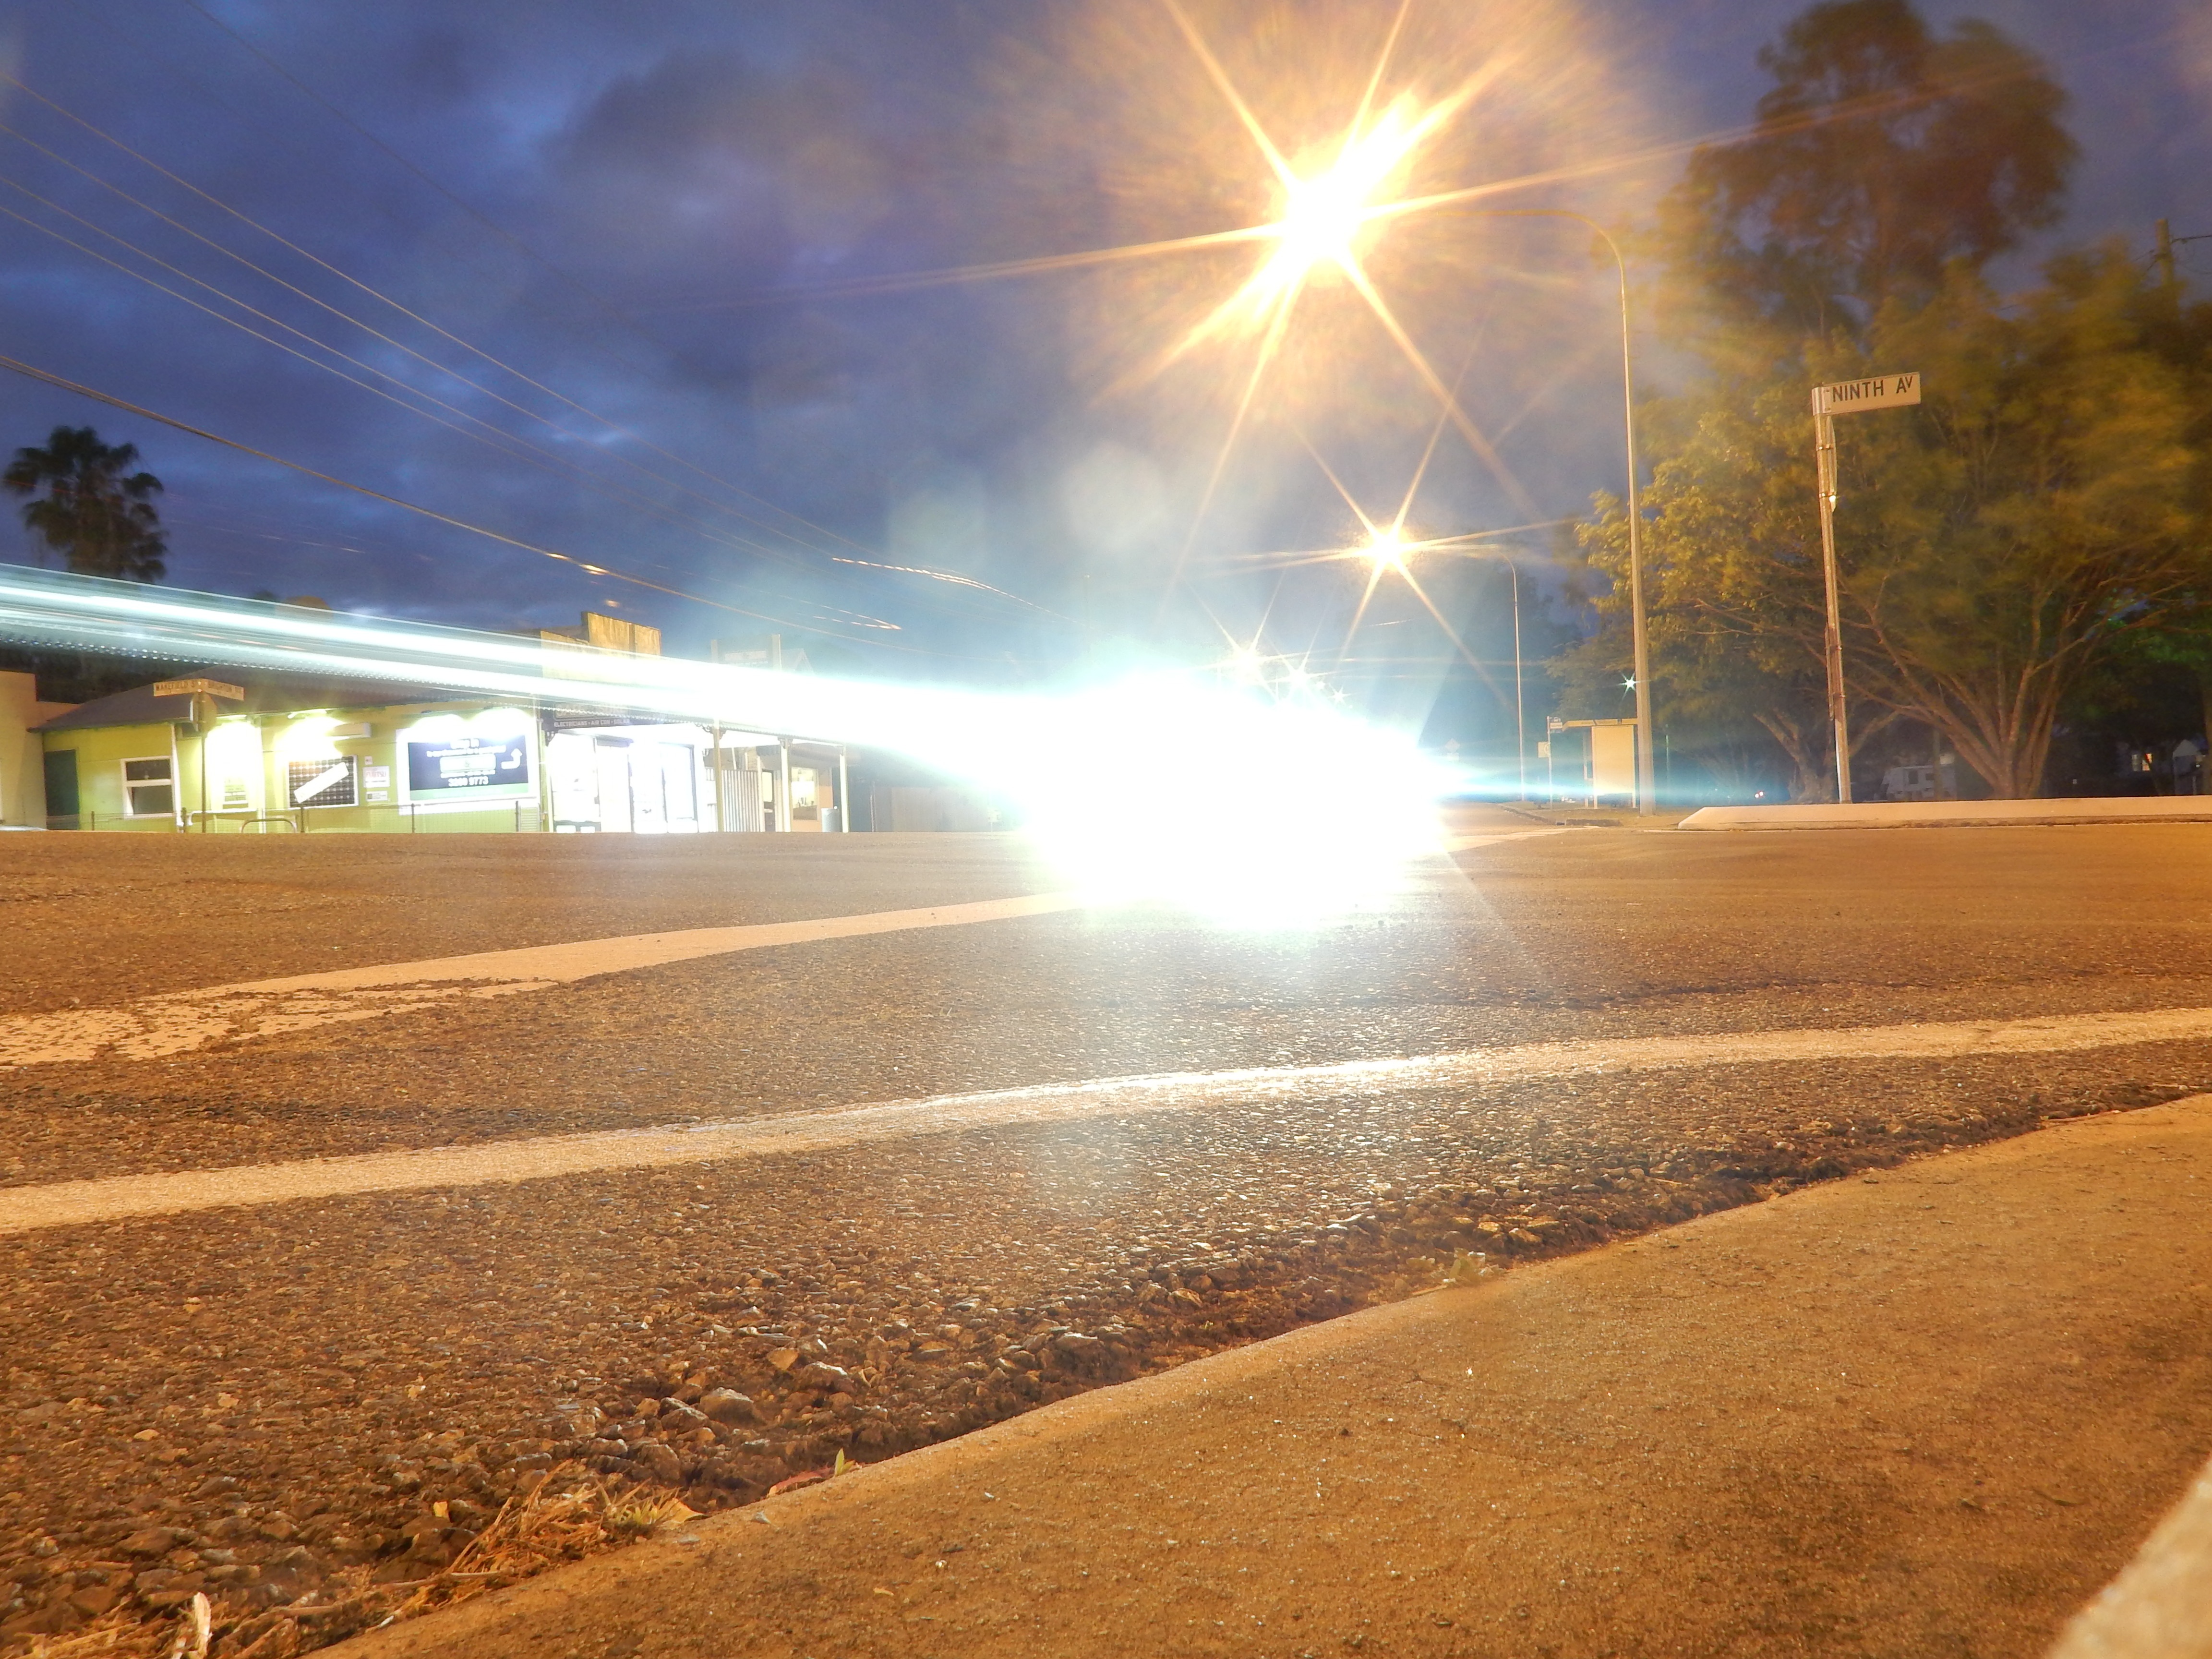
light, road, night, sunlight, morning, highway, driving, dusk, evening, street light